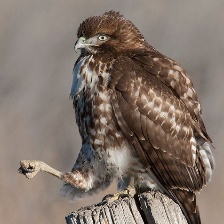
Species: RED TAILED HAWK
Scientific name: BUTEO JAMAICENSIS